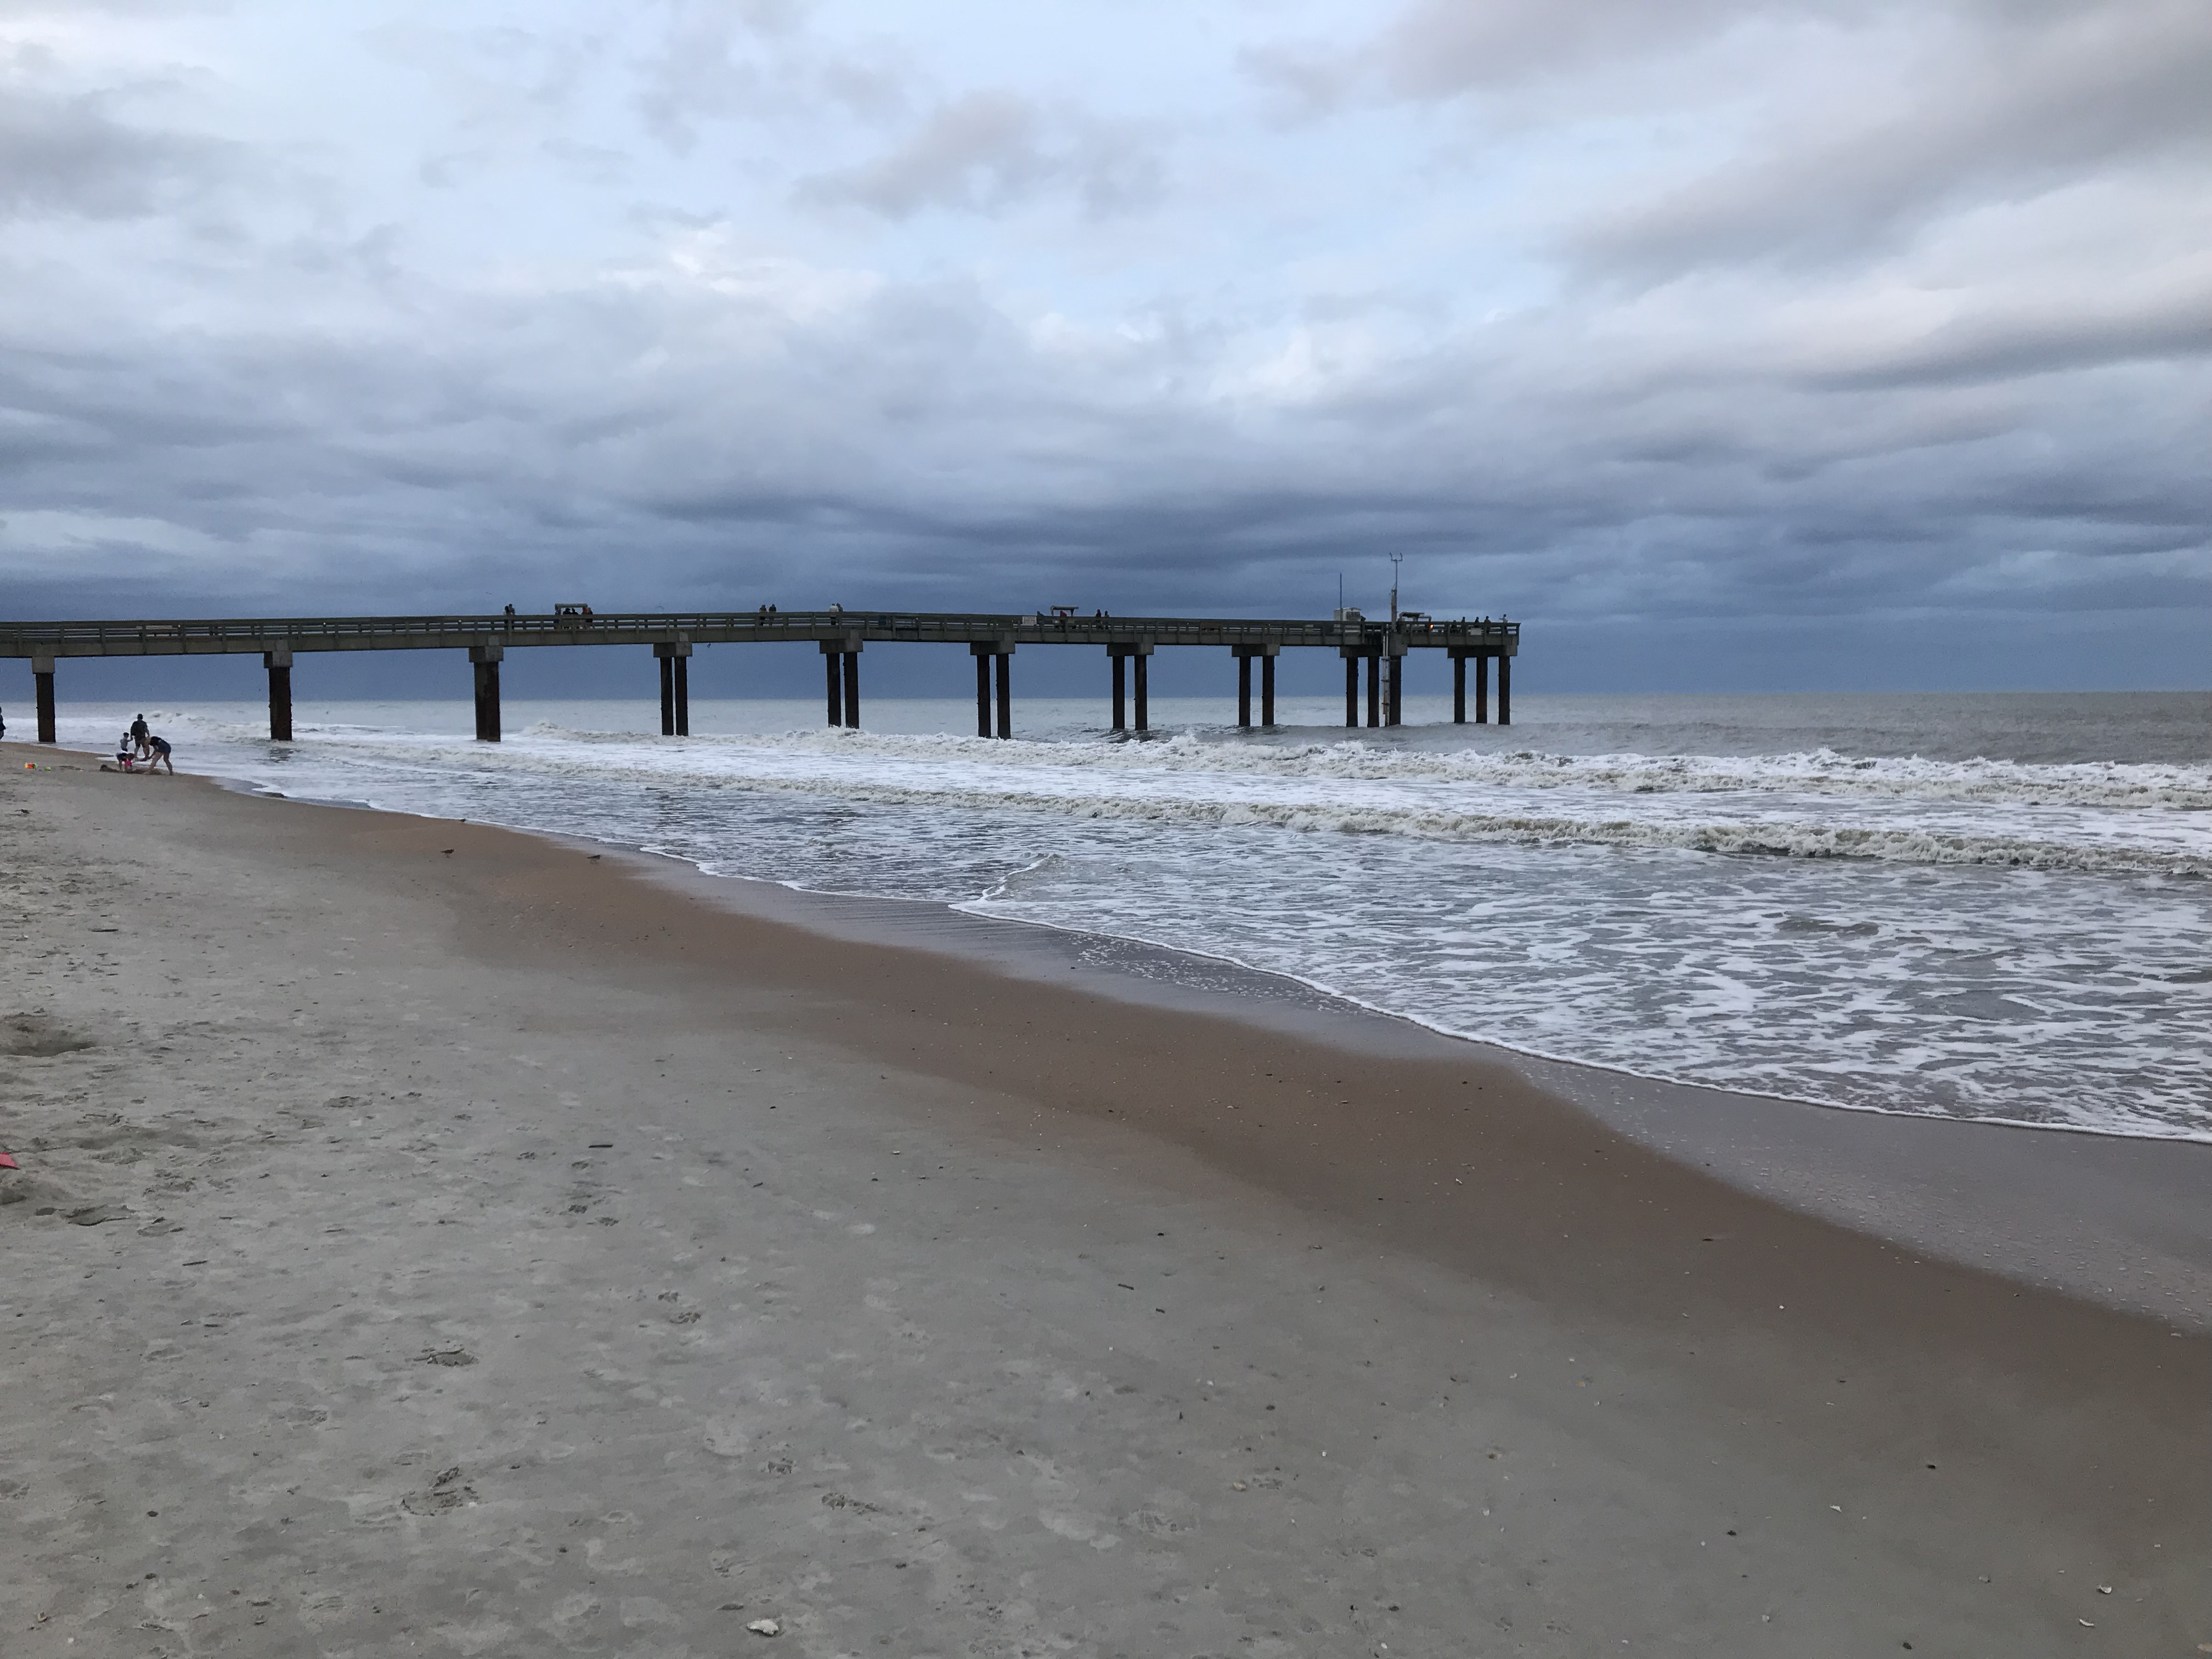
ocean, sea, beach, pier, wave, shore, tide, water, coast, horizon, sky, wind wave, sand, nonbuilding structure